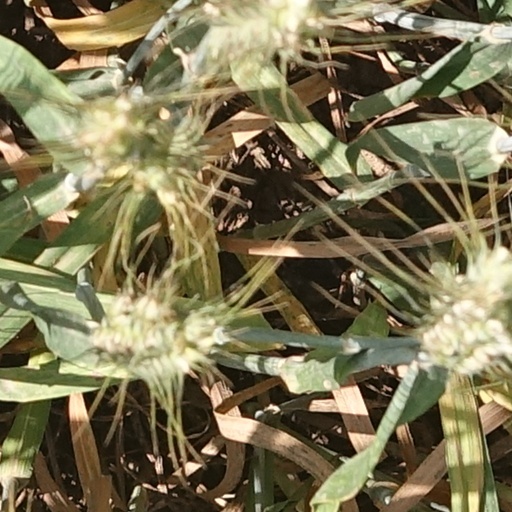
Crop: wheat